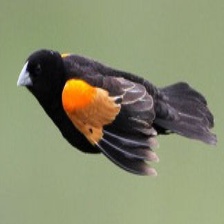
Species: FAN TAILED WIDOW
Scientific name: EUPLECTES AXILLARIS